Mahala Rai Banda

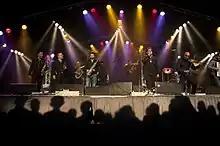

Mahala Rai Banda is a Romani band based in Bucharest (Romania). The band was formed by violinist and composer Aurel Ionita, who originates from a family of lăutari from the village of Clejani. He is related to several members of Taraf de Haïdouks. The band plays Balkan-influenced music. Instrumentation used by the band includes violins, accordions, and brass instruments played by musicians from Zece Prăjini. Their music includes a mixture of traditional popular music and Balkan-influenced club music (Balkan Beats). Their music is known for its blend of arrangements, traditional elements, and modern approaches.